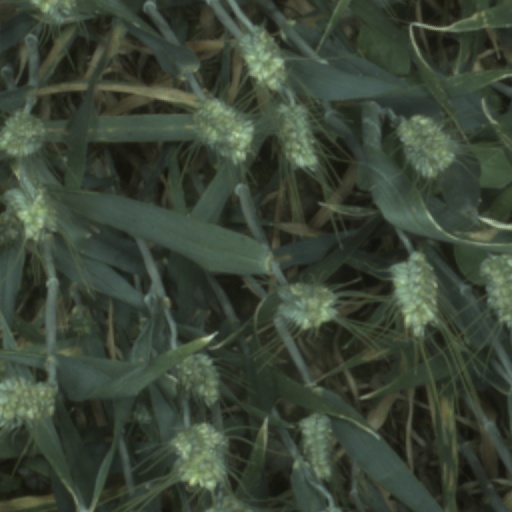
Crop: wheat